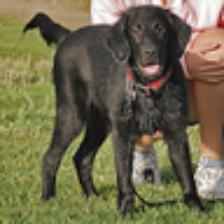
Label: NonHuman